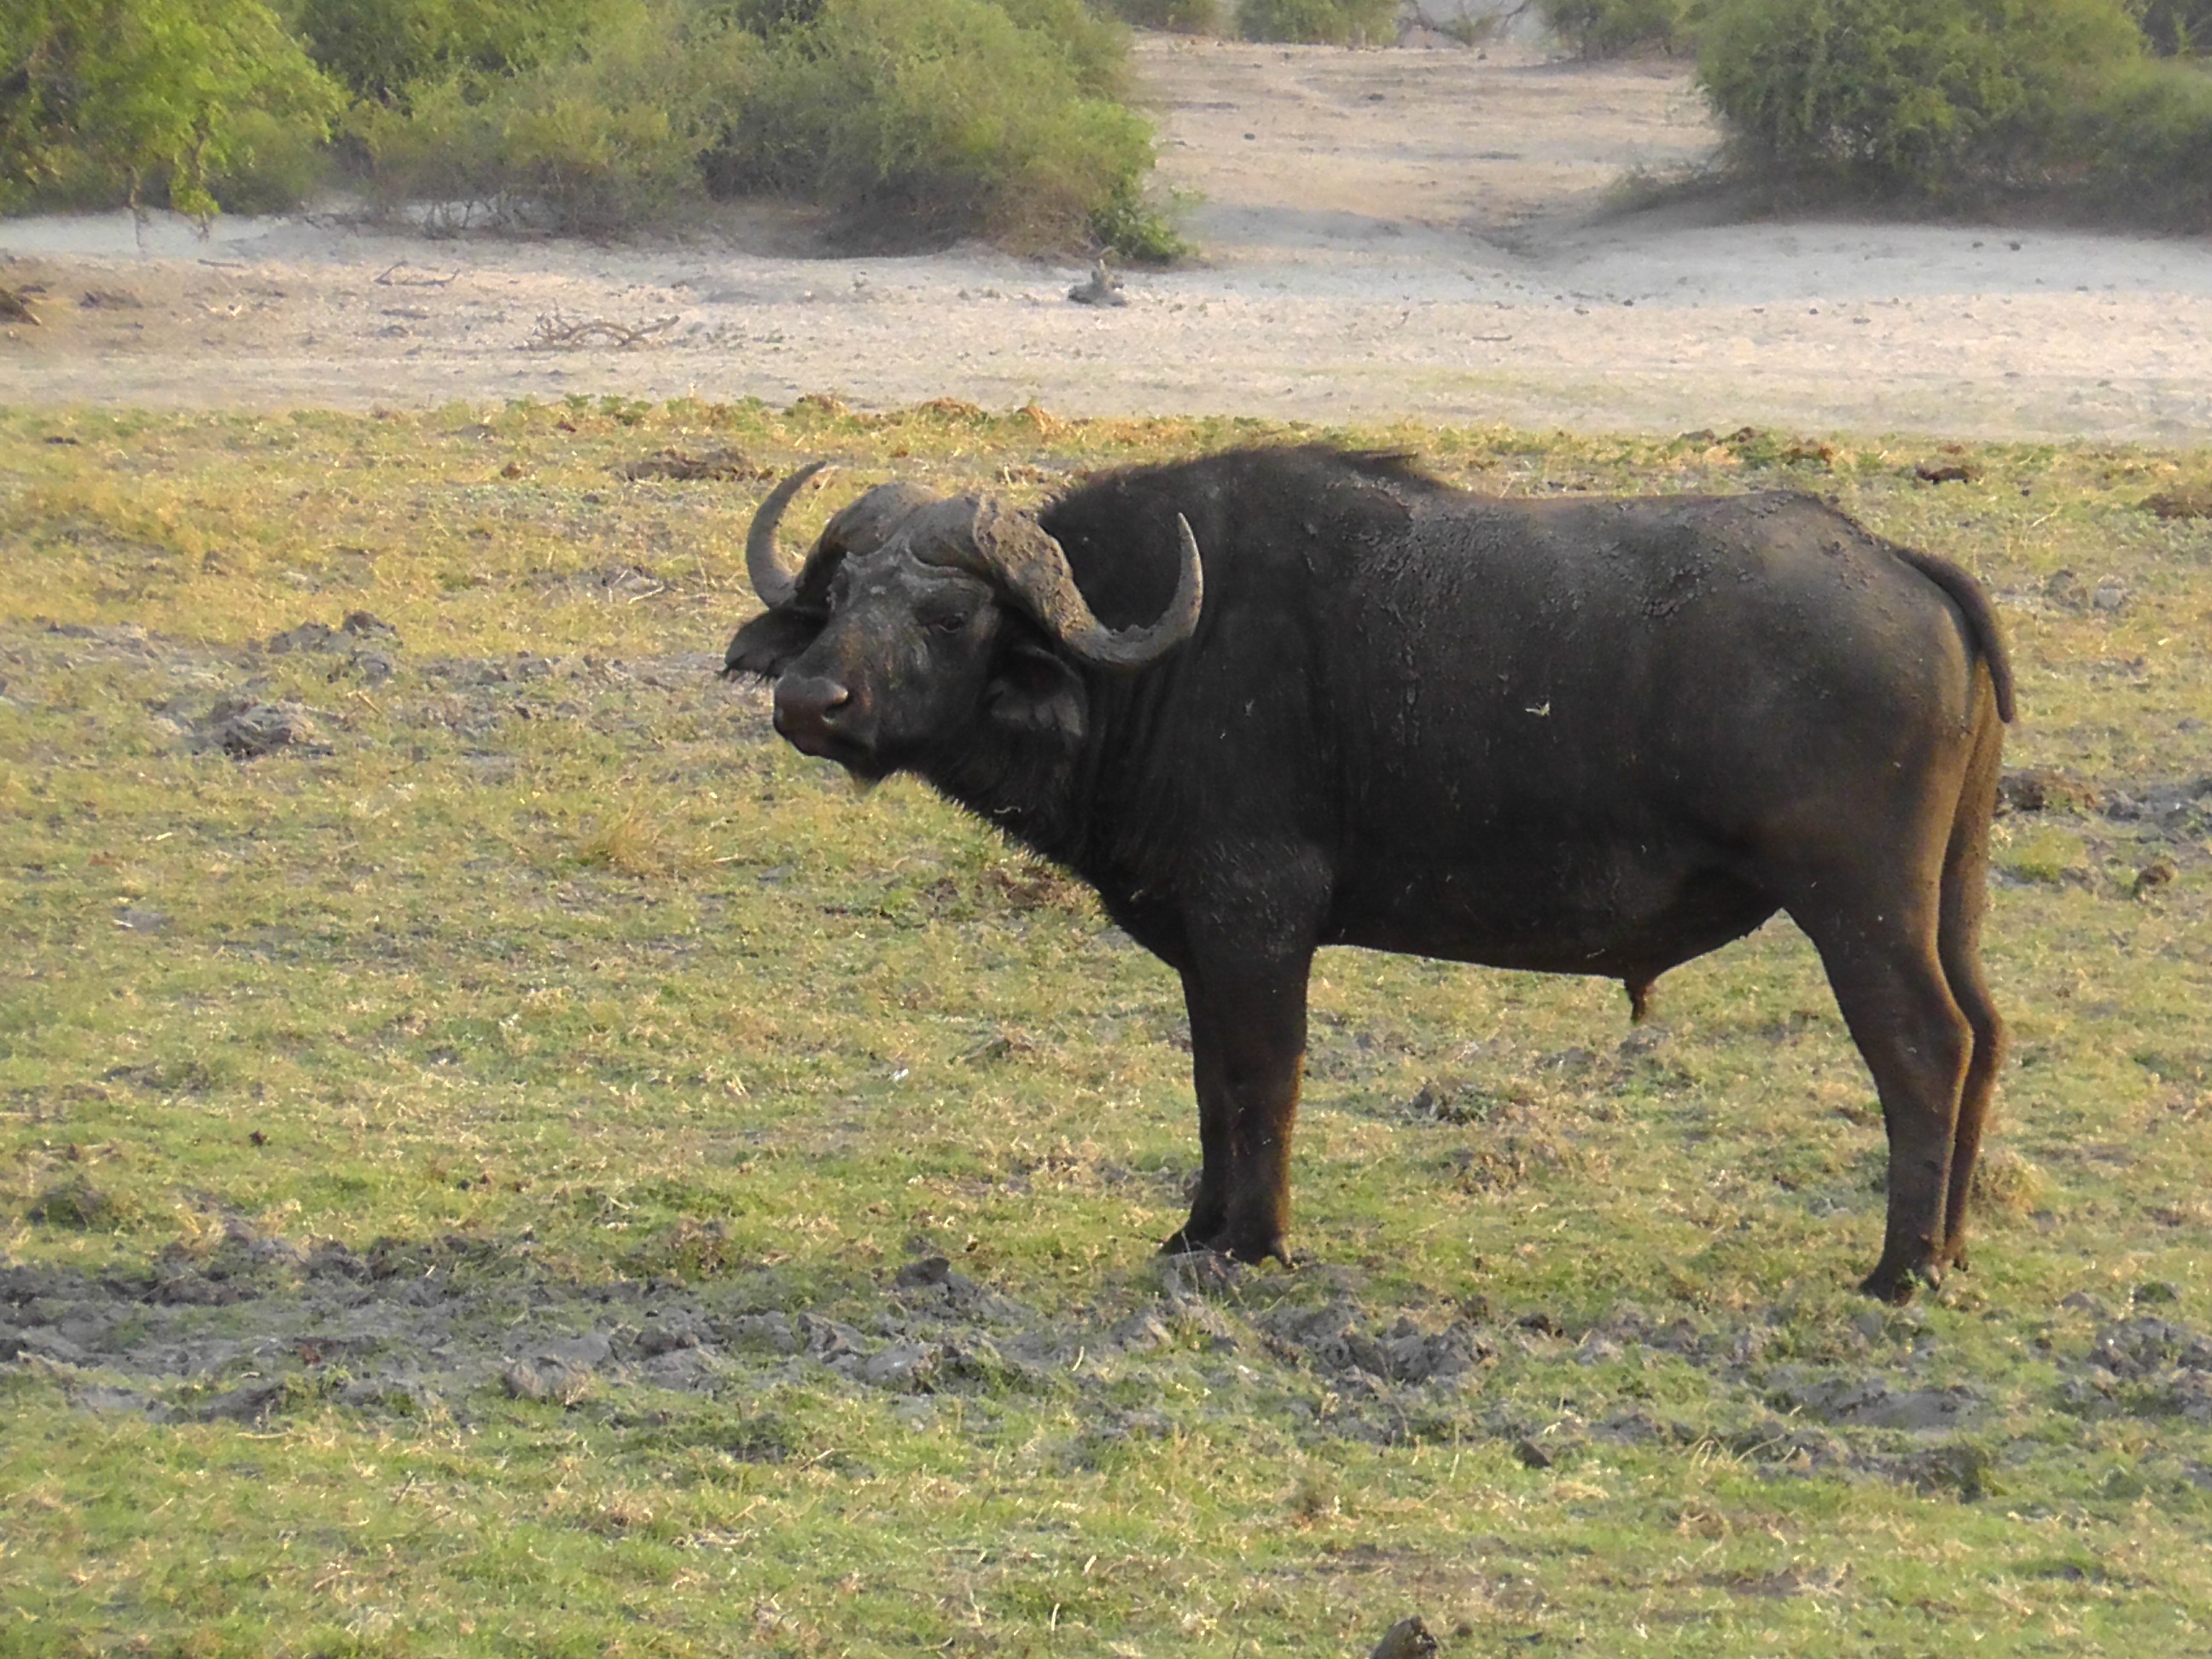
animal, wildlife, pasture, grazing, africa, mammal, fauna, bull, vertebrate, bison, safari, water buffalo, cattle like mammal